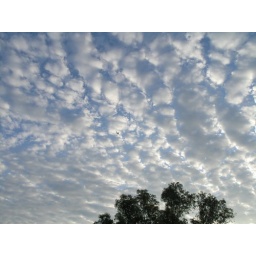
Spot the plane in the clouds